Haleakalā

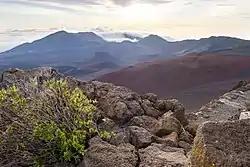
Sunrise at Haleakalā

Haleakalā (Hawaiian: ), or the East Maui Volcano, is a massive, active shield volcano that forms more than 75% of the Hawaiian Island of Maui. The western 25% of the island is formed by another volcano, Mauna Kahalawai, also referred to as the West Maui Mountains.